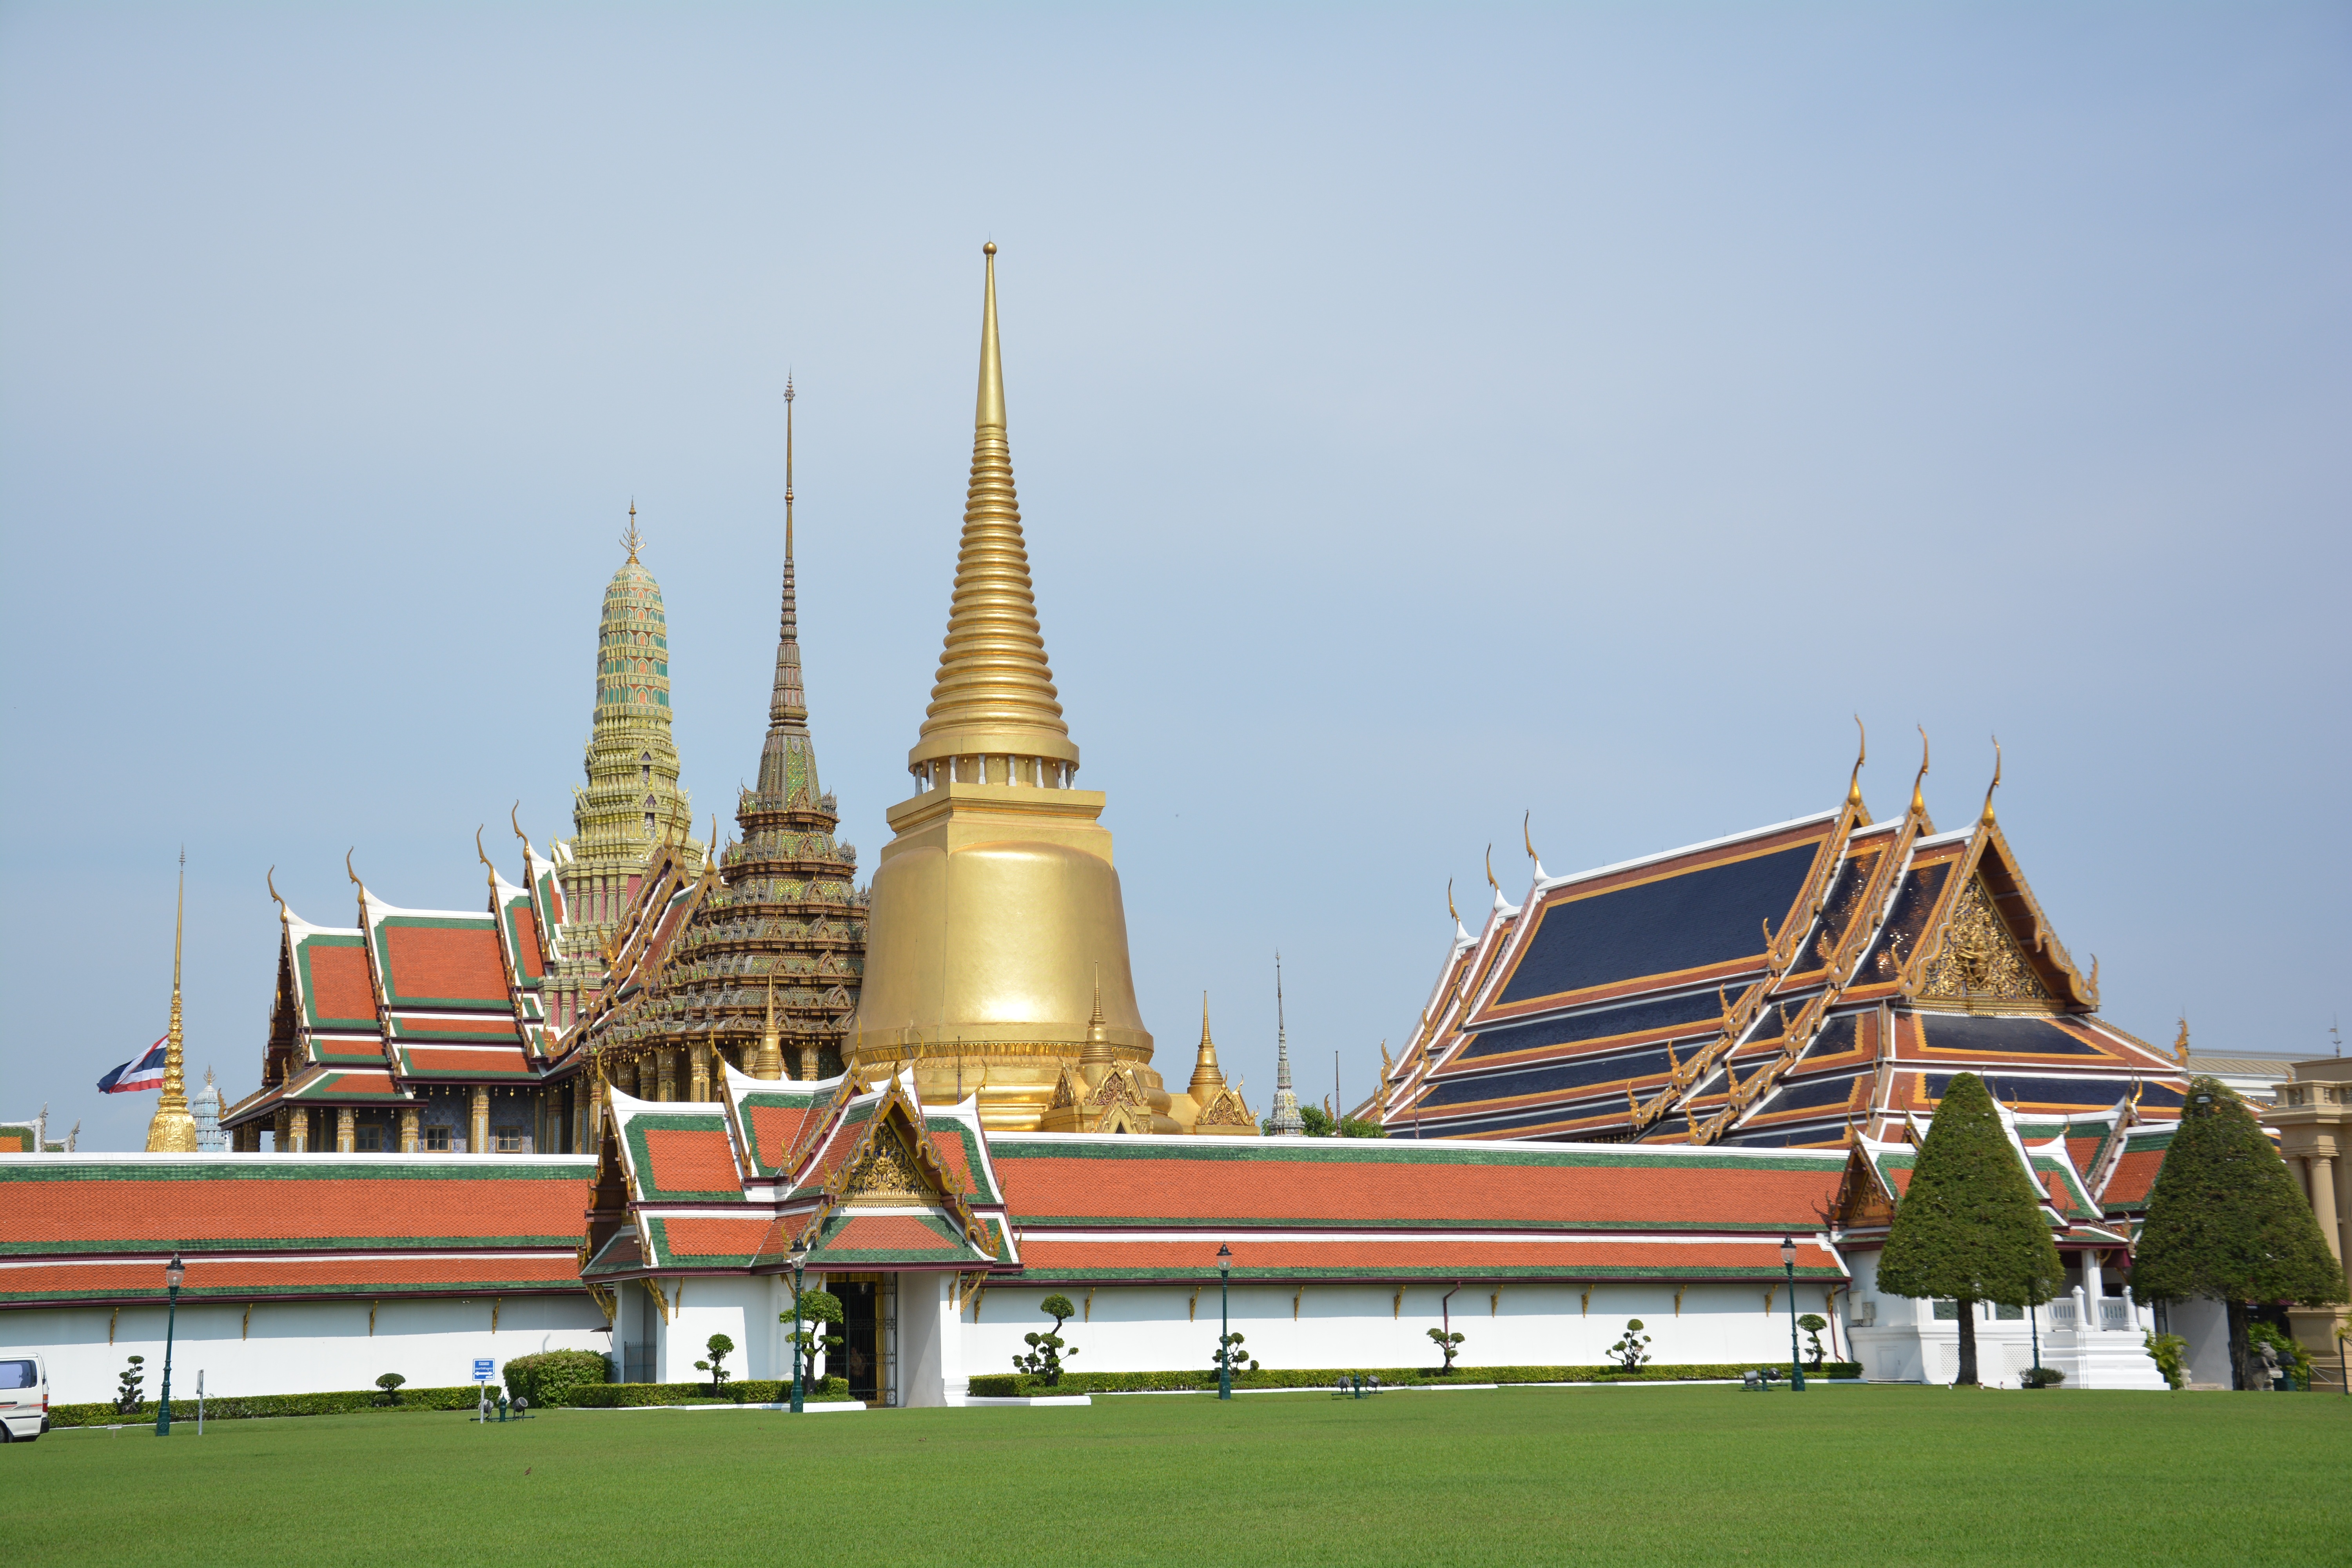
building, palace, tower, landmark, tourism, place of worship, thailand, temple, tourist attraction, wat, temple of the emerald buddha